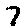
Label: 7